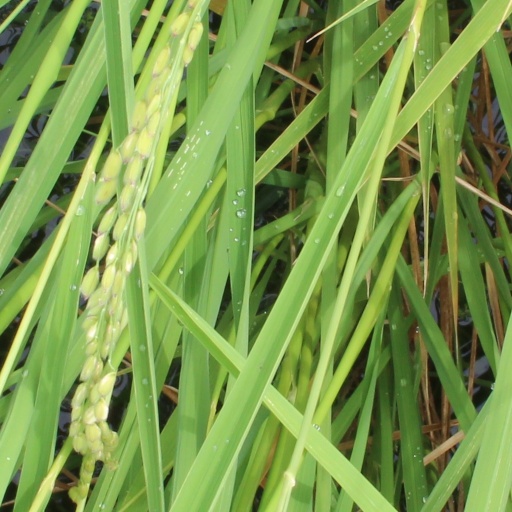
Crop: rice